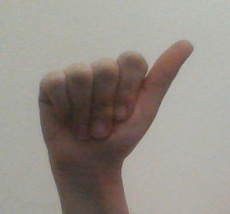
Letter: dhad